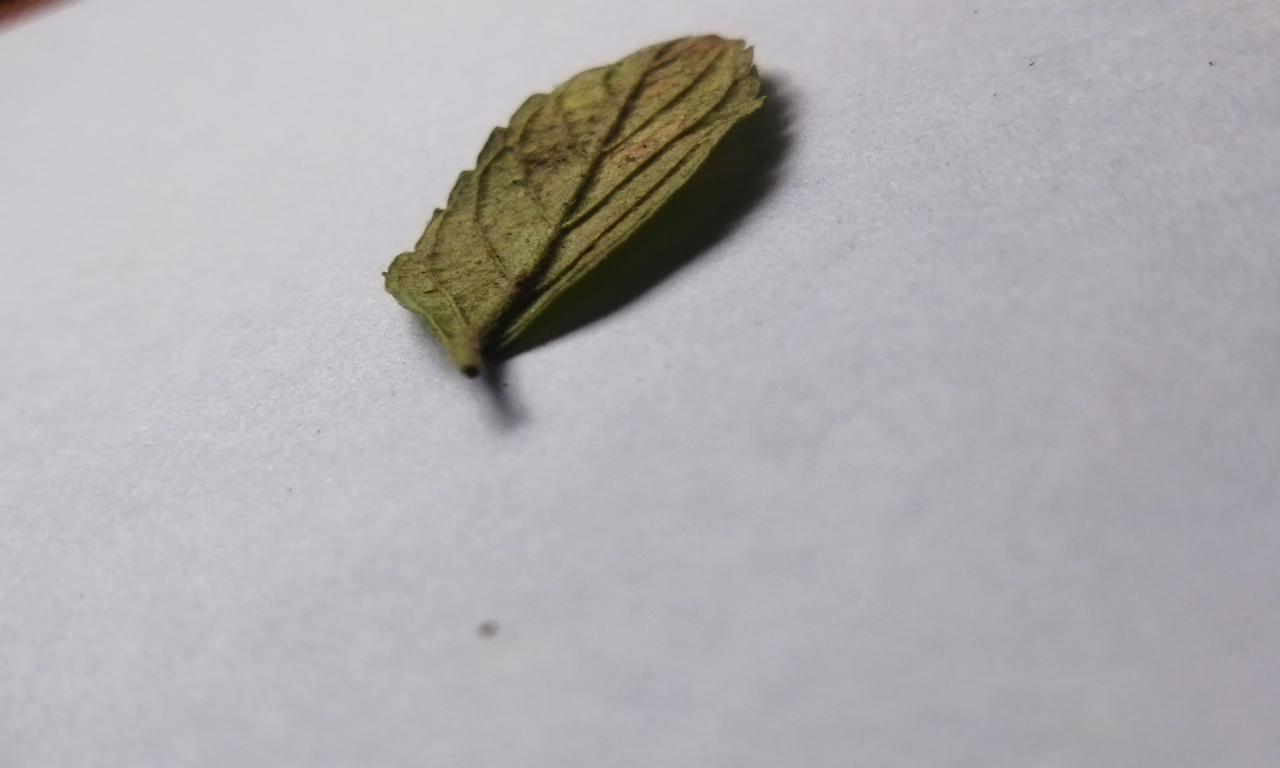
Label: Spoiled